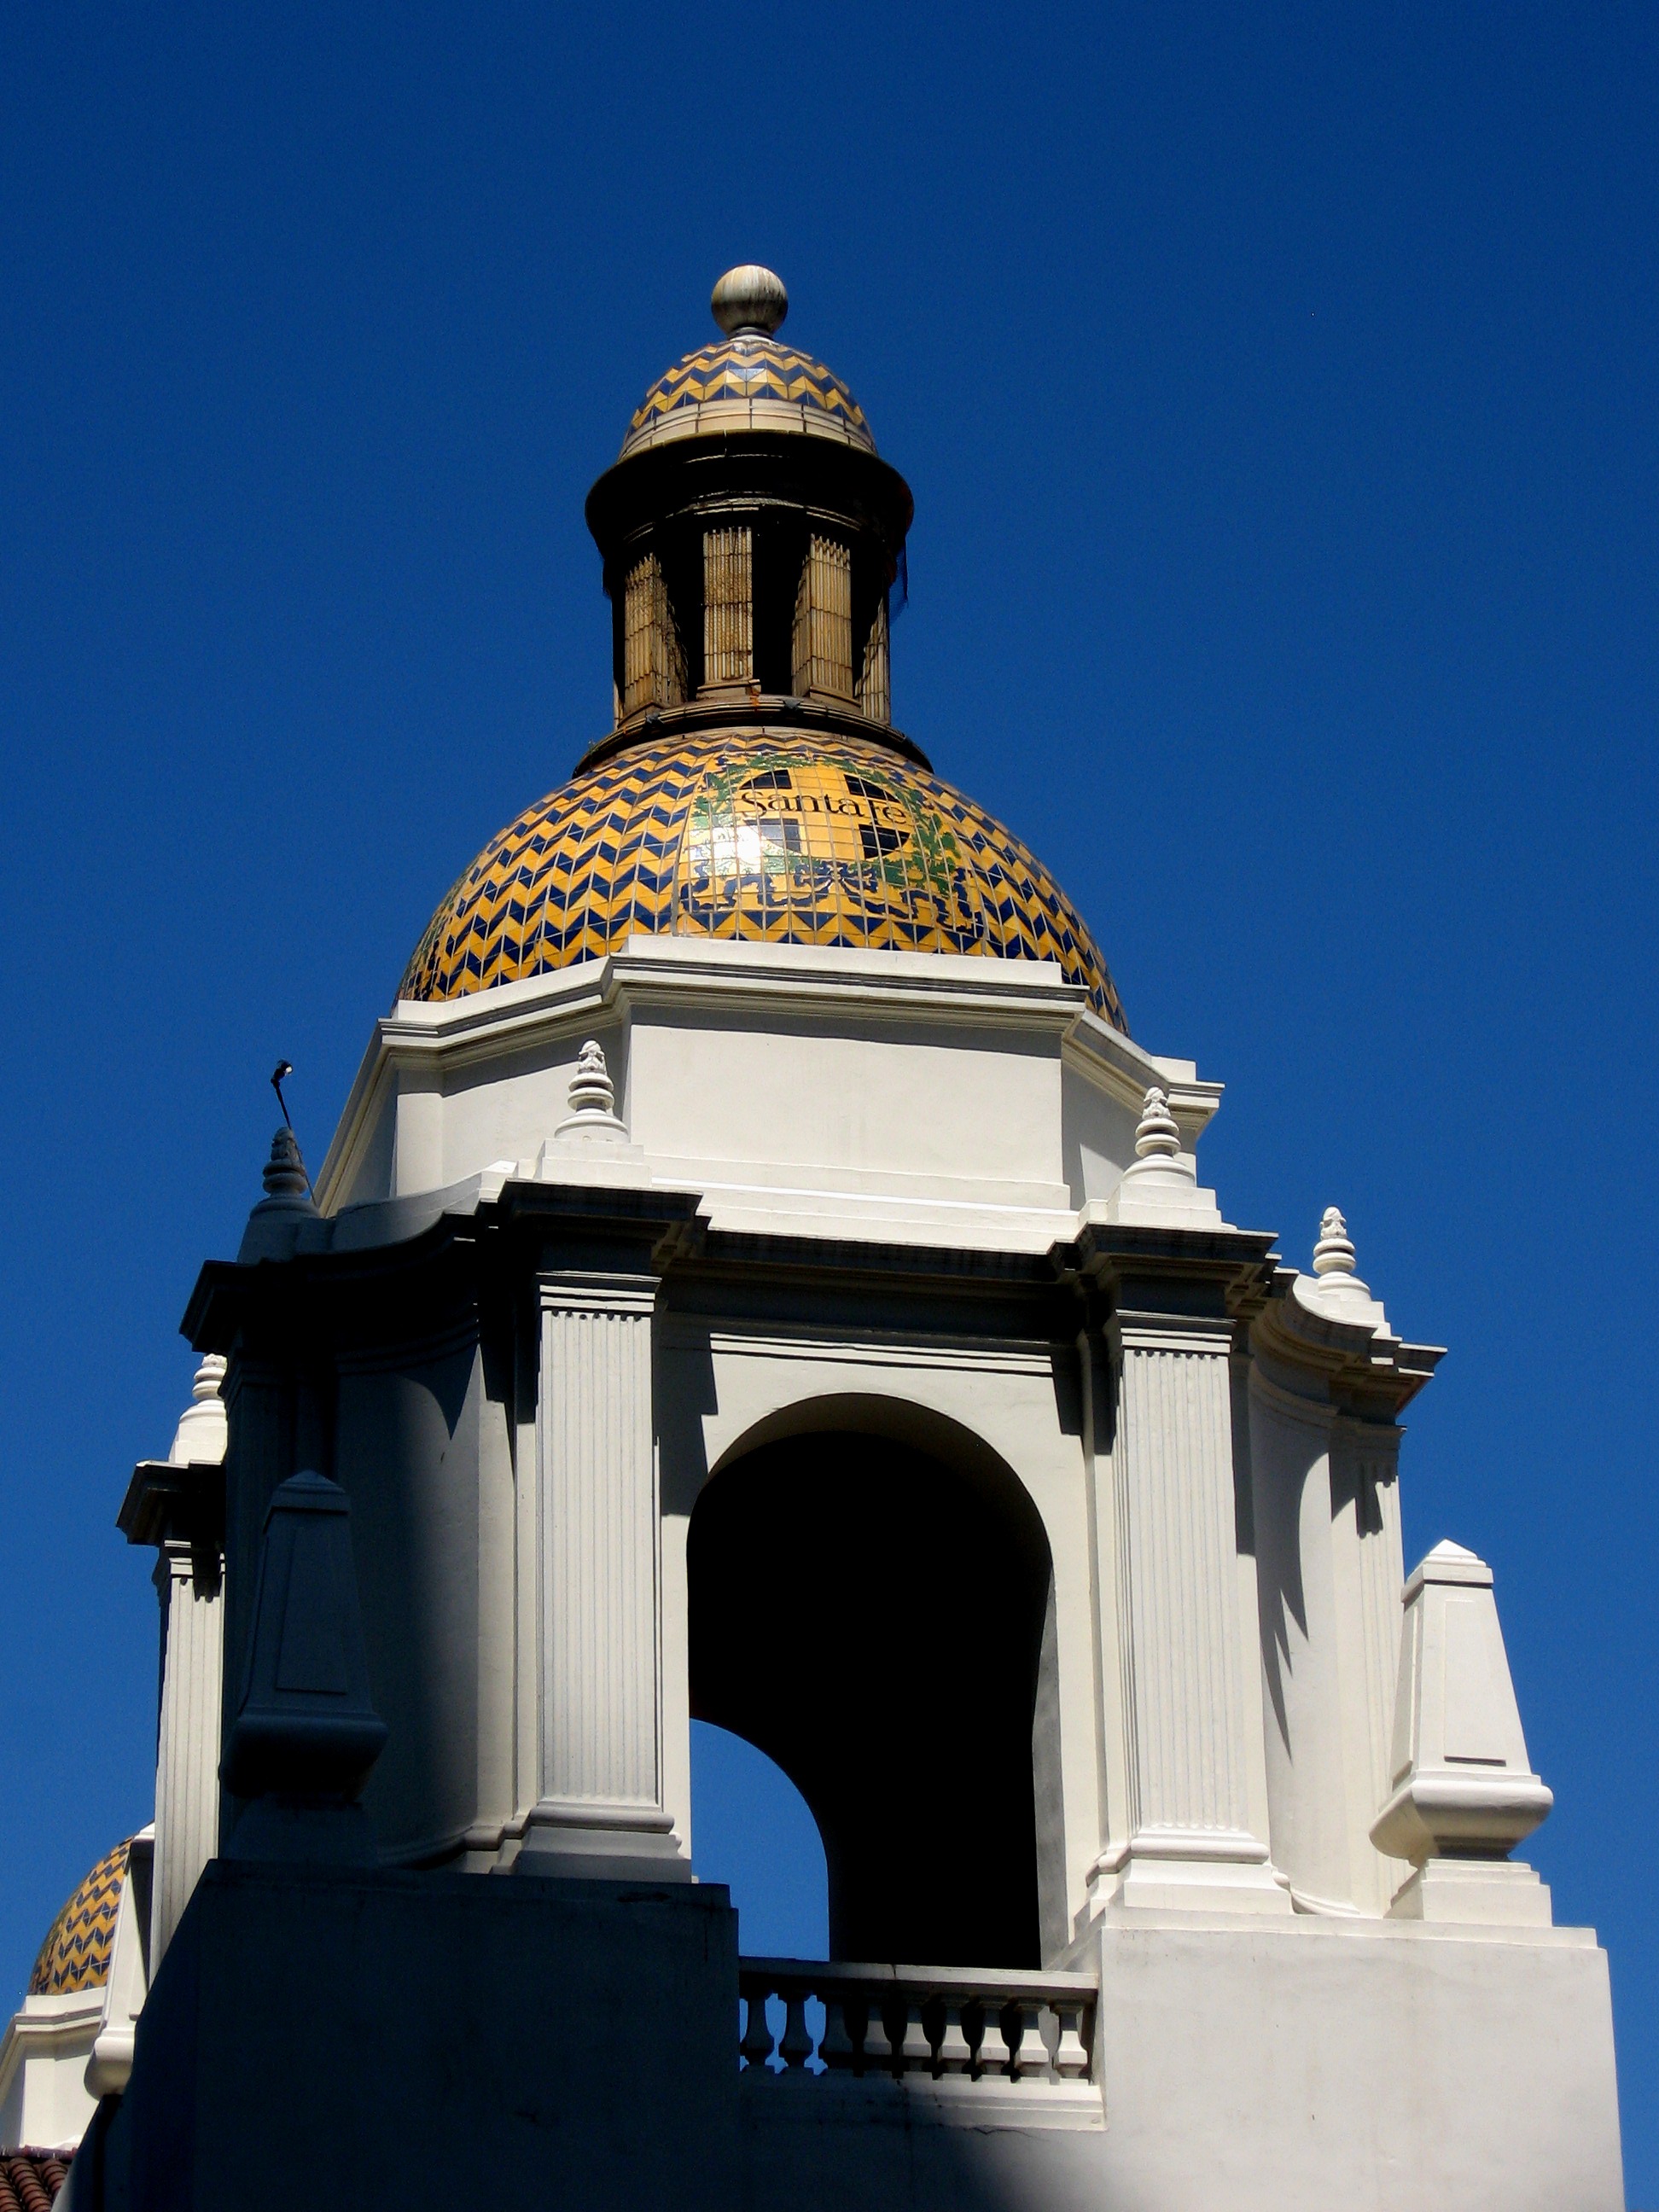
architecture, building, rail, train, tower, station, landmark, place of worship, bell tower, santa, san, buildings, steeple, dome, diego